Printers Building

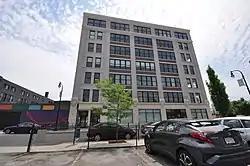

The Printers Building is a historic commercial/industrial building at 44–50 Portland Street in downtown Worcester, Massachusetts. Completed in 1923 for a local printing industry trade group, it continues to serve that role under original ownership, and houses one of its original tenants. The building was listed on the National Register of Historic Places in 2020.